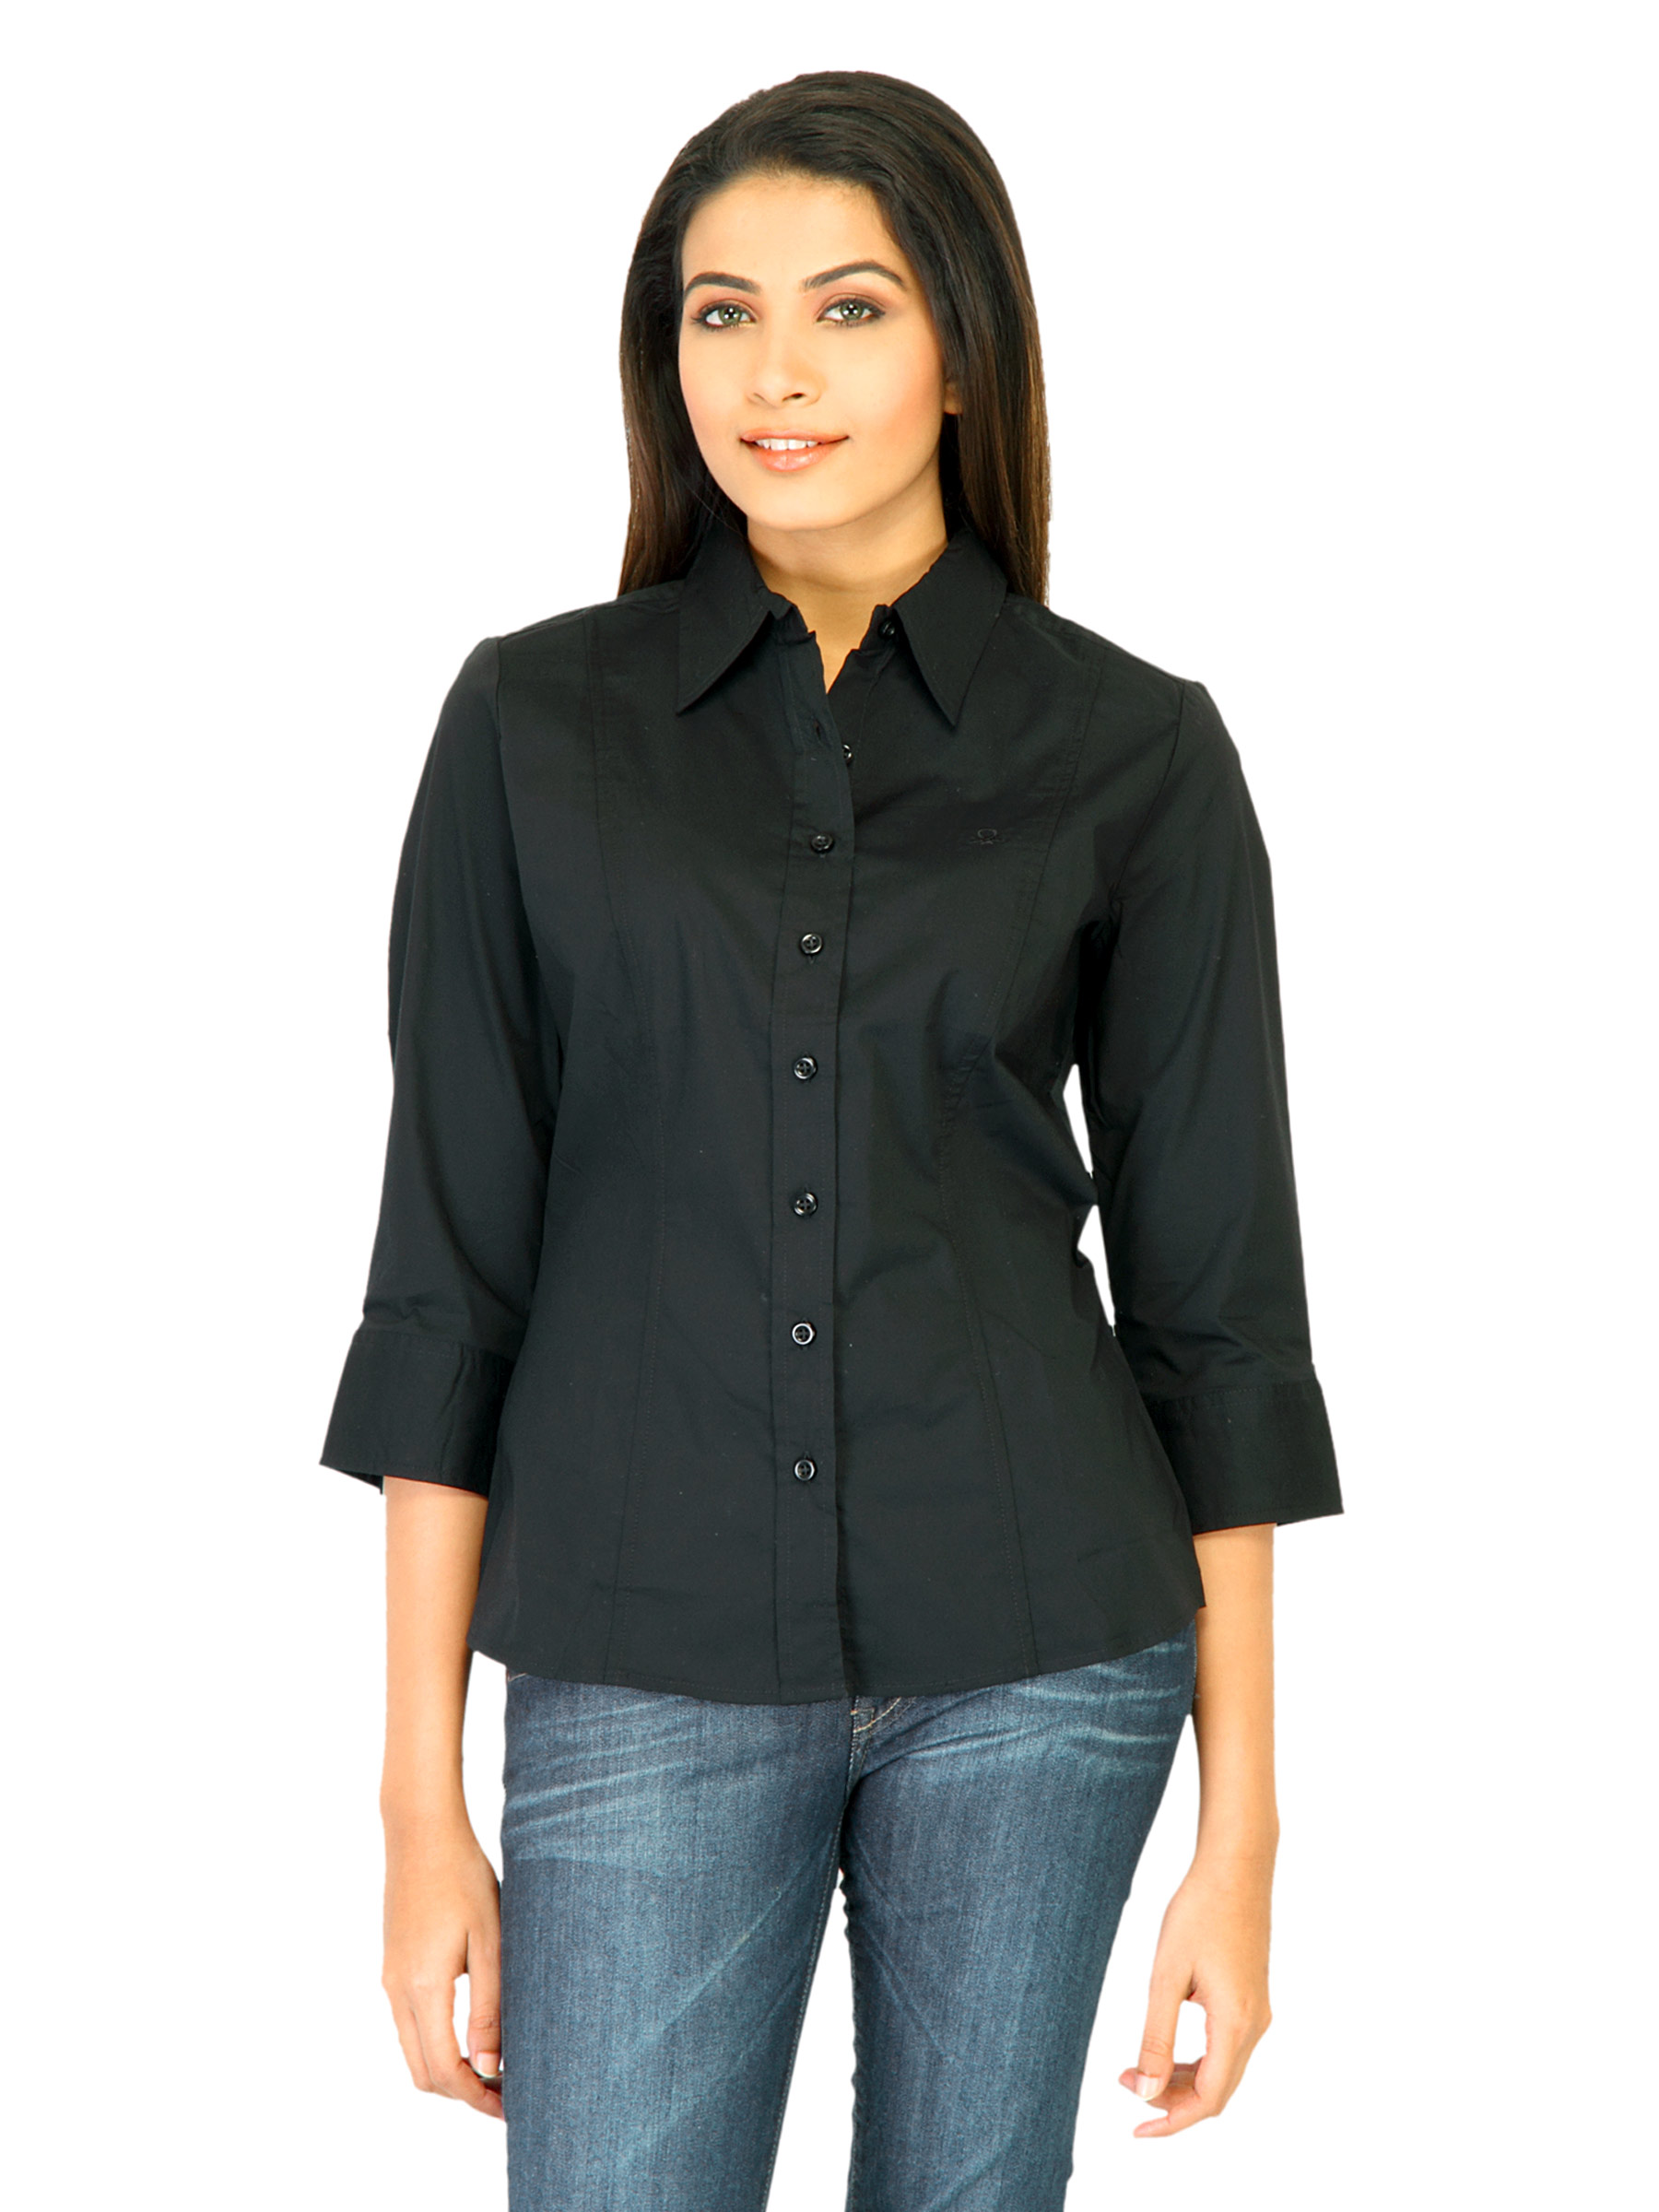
United Colors of Benetton Women Solid Black Shirts
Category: Apparel / Topwear / Shirts
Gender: Women
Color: Black
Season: Summer 2011
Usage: Casual